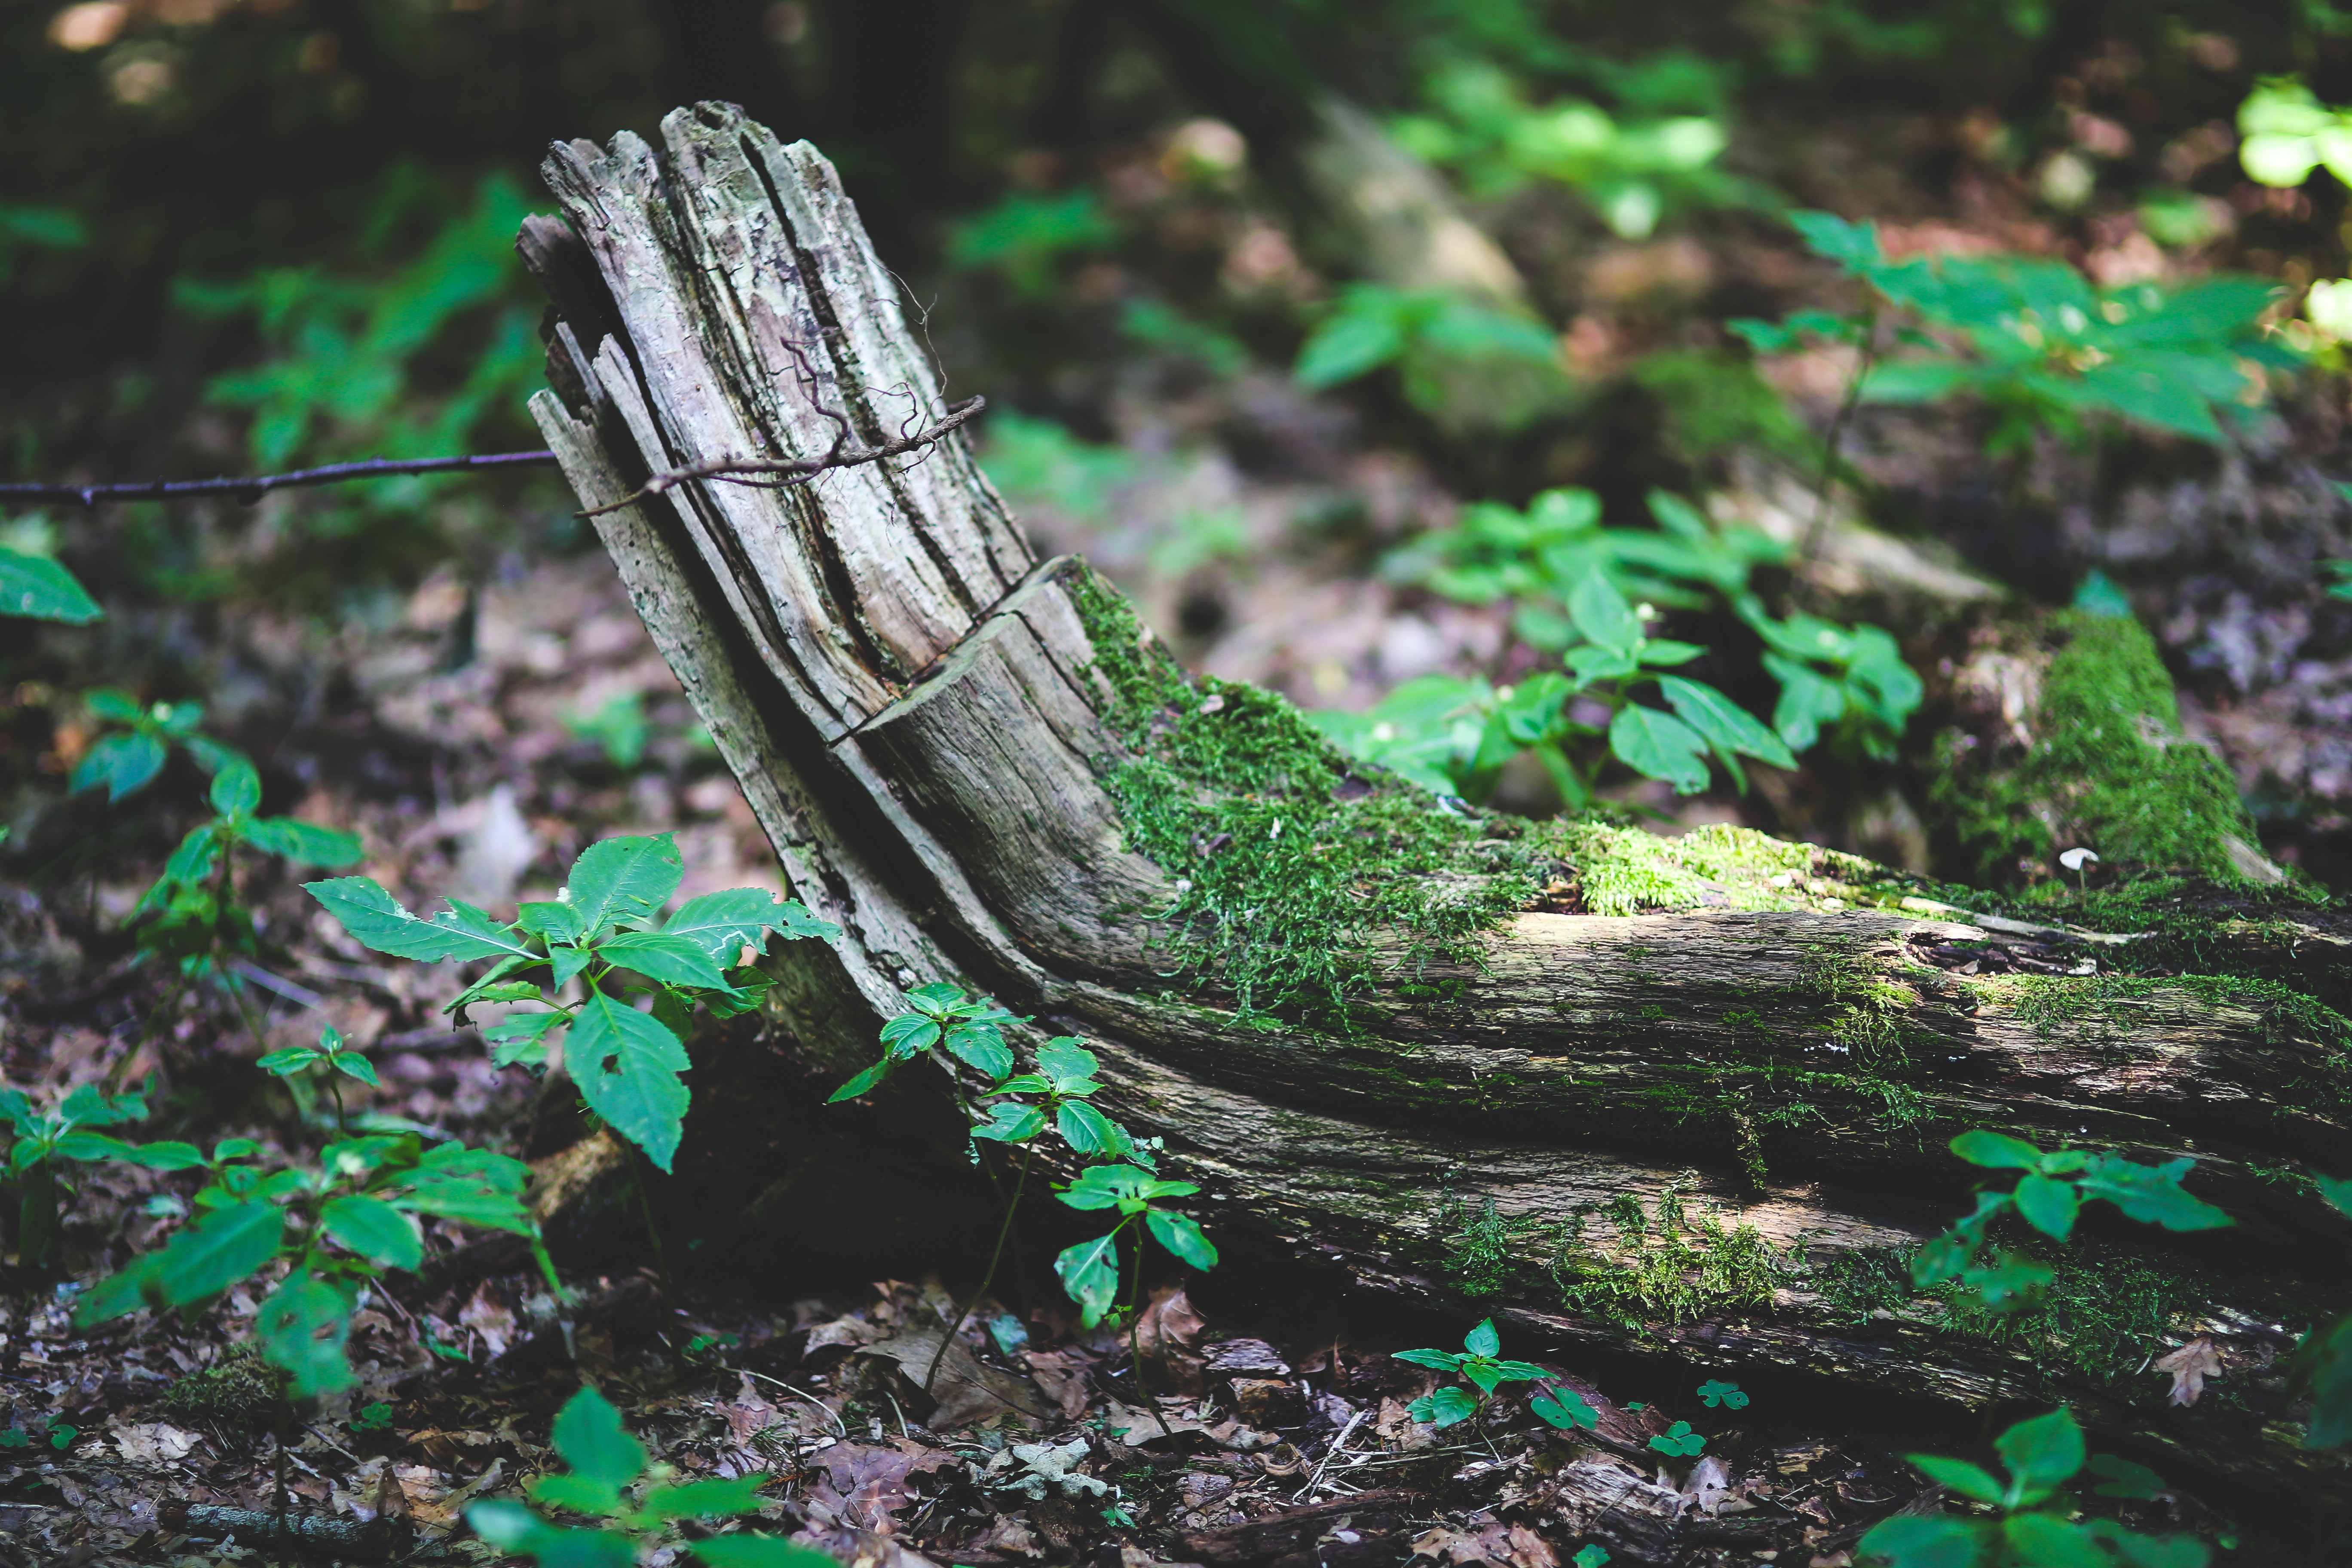
tree, nature, forest, branch, wood, leaf, old, moss, green, jungle, autumn, reptile, plants, leaves, rainforest, woodland, habitat, bough, natural environment